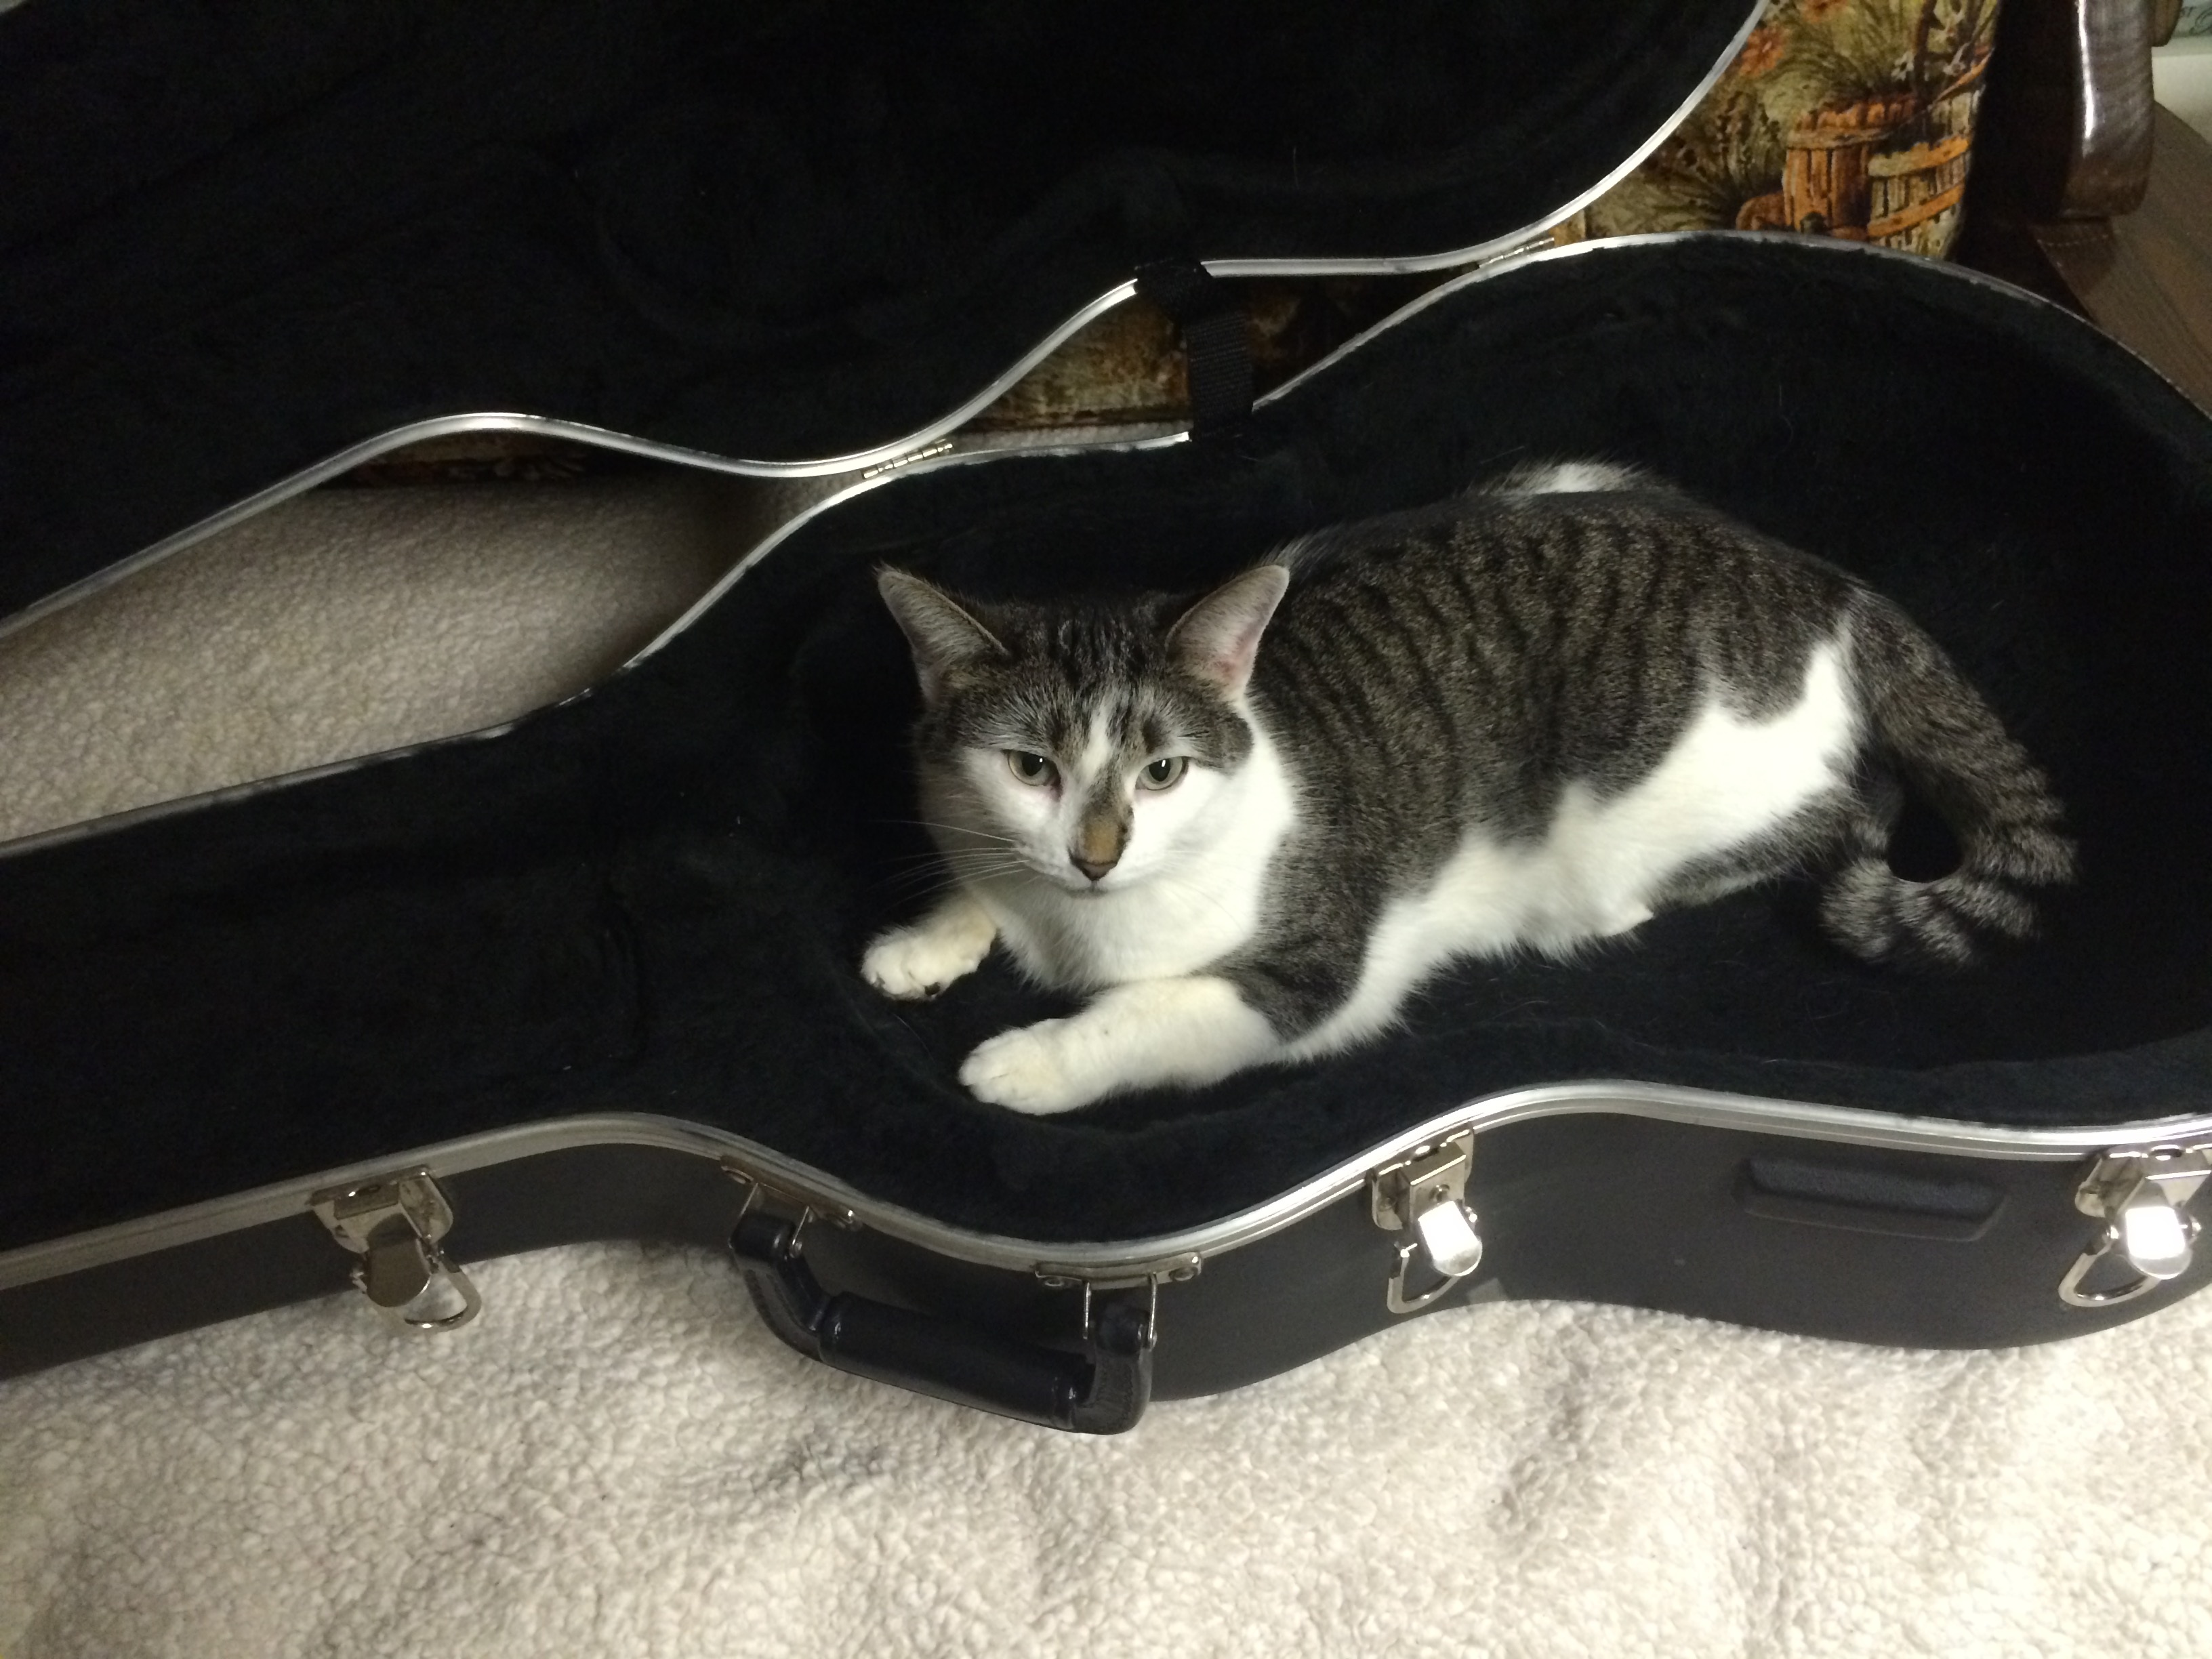
guitar, animal, kitten, cat, mammal, black, whiskers, case, vertebrate, european shorthair, guitar case, small to medium sized cats, cat like mammal, domestic short haired cat